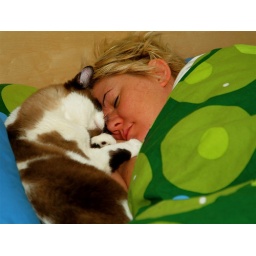
A tired Brithday girl falls asleep and her favorite cat comes in for a snuggle.